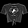
Label: T - shirt / top